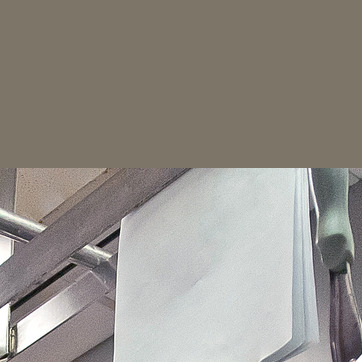
Material: paper